Synthesizer

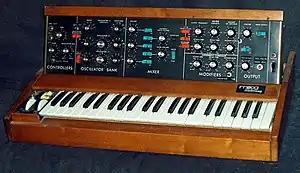
The Minimoog, introduced in 1970, was the first synthesizer sold in music stores.

After retail stores started selling synthesizers in 1971, other synthesizer companies were established, including ARP in the US and EMS in the UK. ARP's products included the ARP 2600, which folded into a carrying case and had built-in speakers, and the Odyssey, a rival to the Minimoog. The less expensive EMS synthesizers were used by European art rock and progressive rock acts including Brian Eno and Pink Floyd. Designs for synthesizers appeared in the amateur electronics market, such as a design published in "Practical Electronics" in 1973. By the mid-1970s, ARP was the world's largest synthesizer manufacturer, though it closed in 1981.